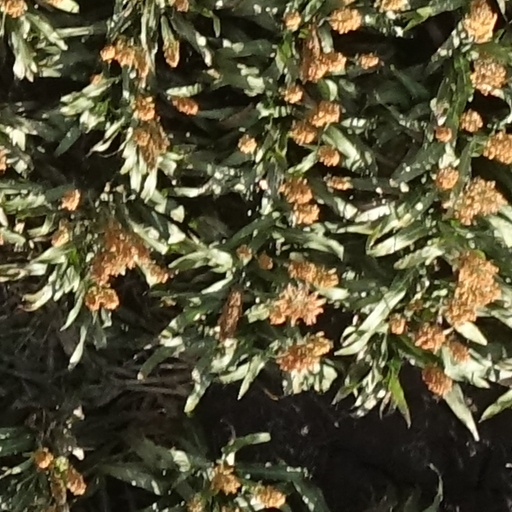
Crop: sorghum